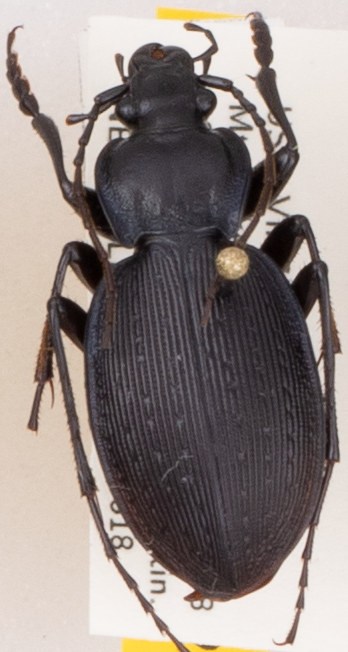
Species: Carabus goryi
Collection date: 2019-06-18
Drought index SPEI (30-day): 0.36
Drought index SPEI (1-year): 2.09
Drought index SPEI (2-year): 2.09